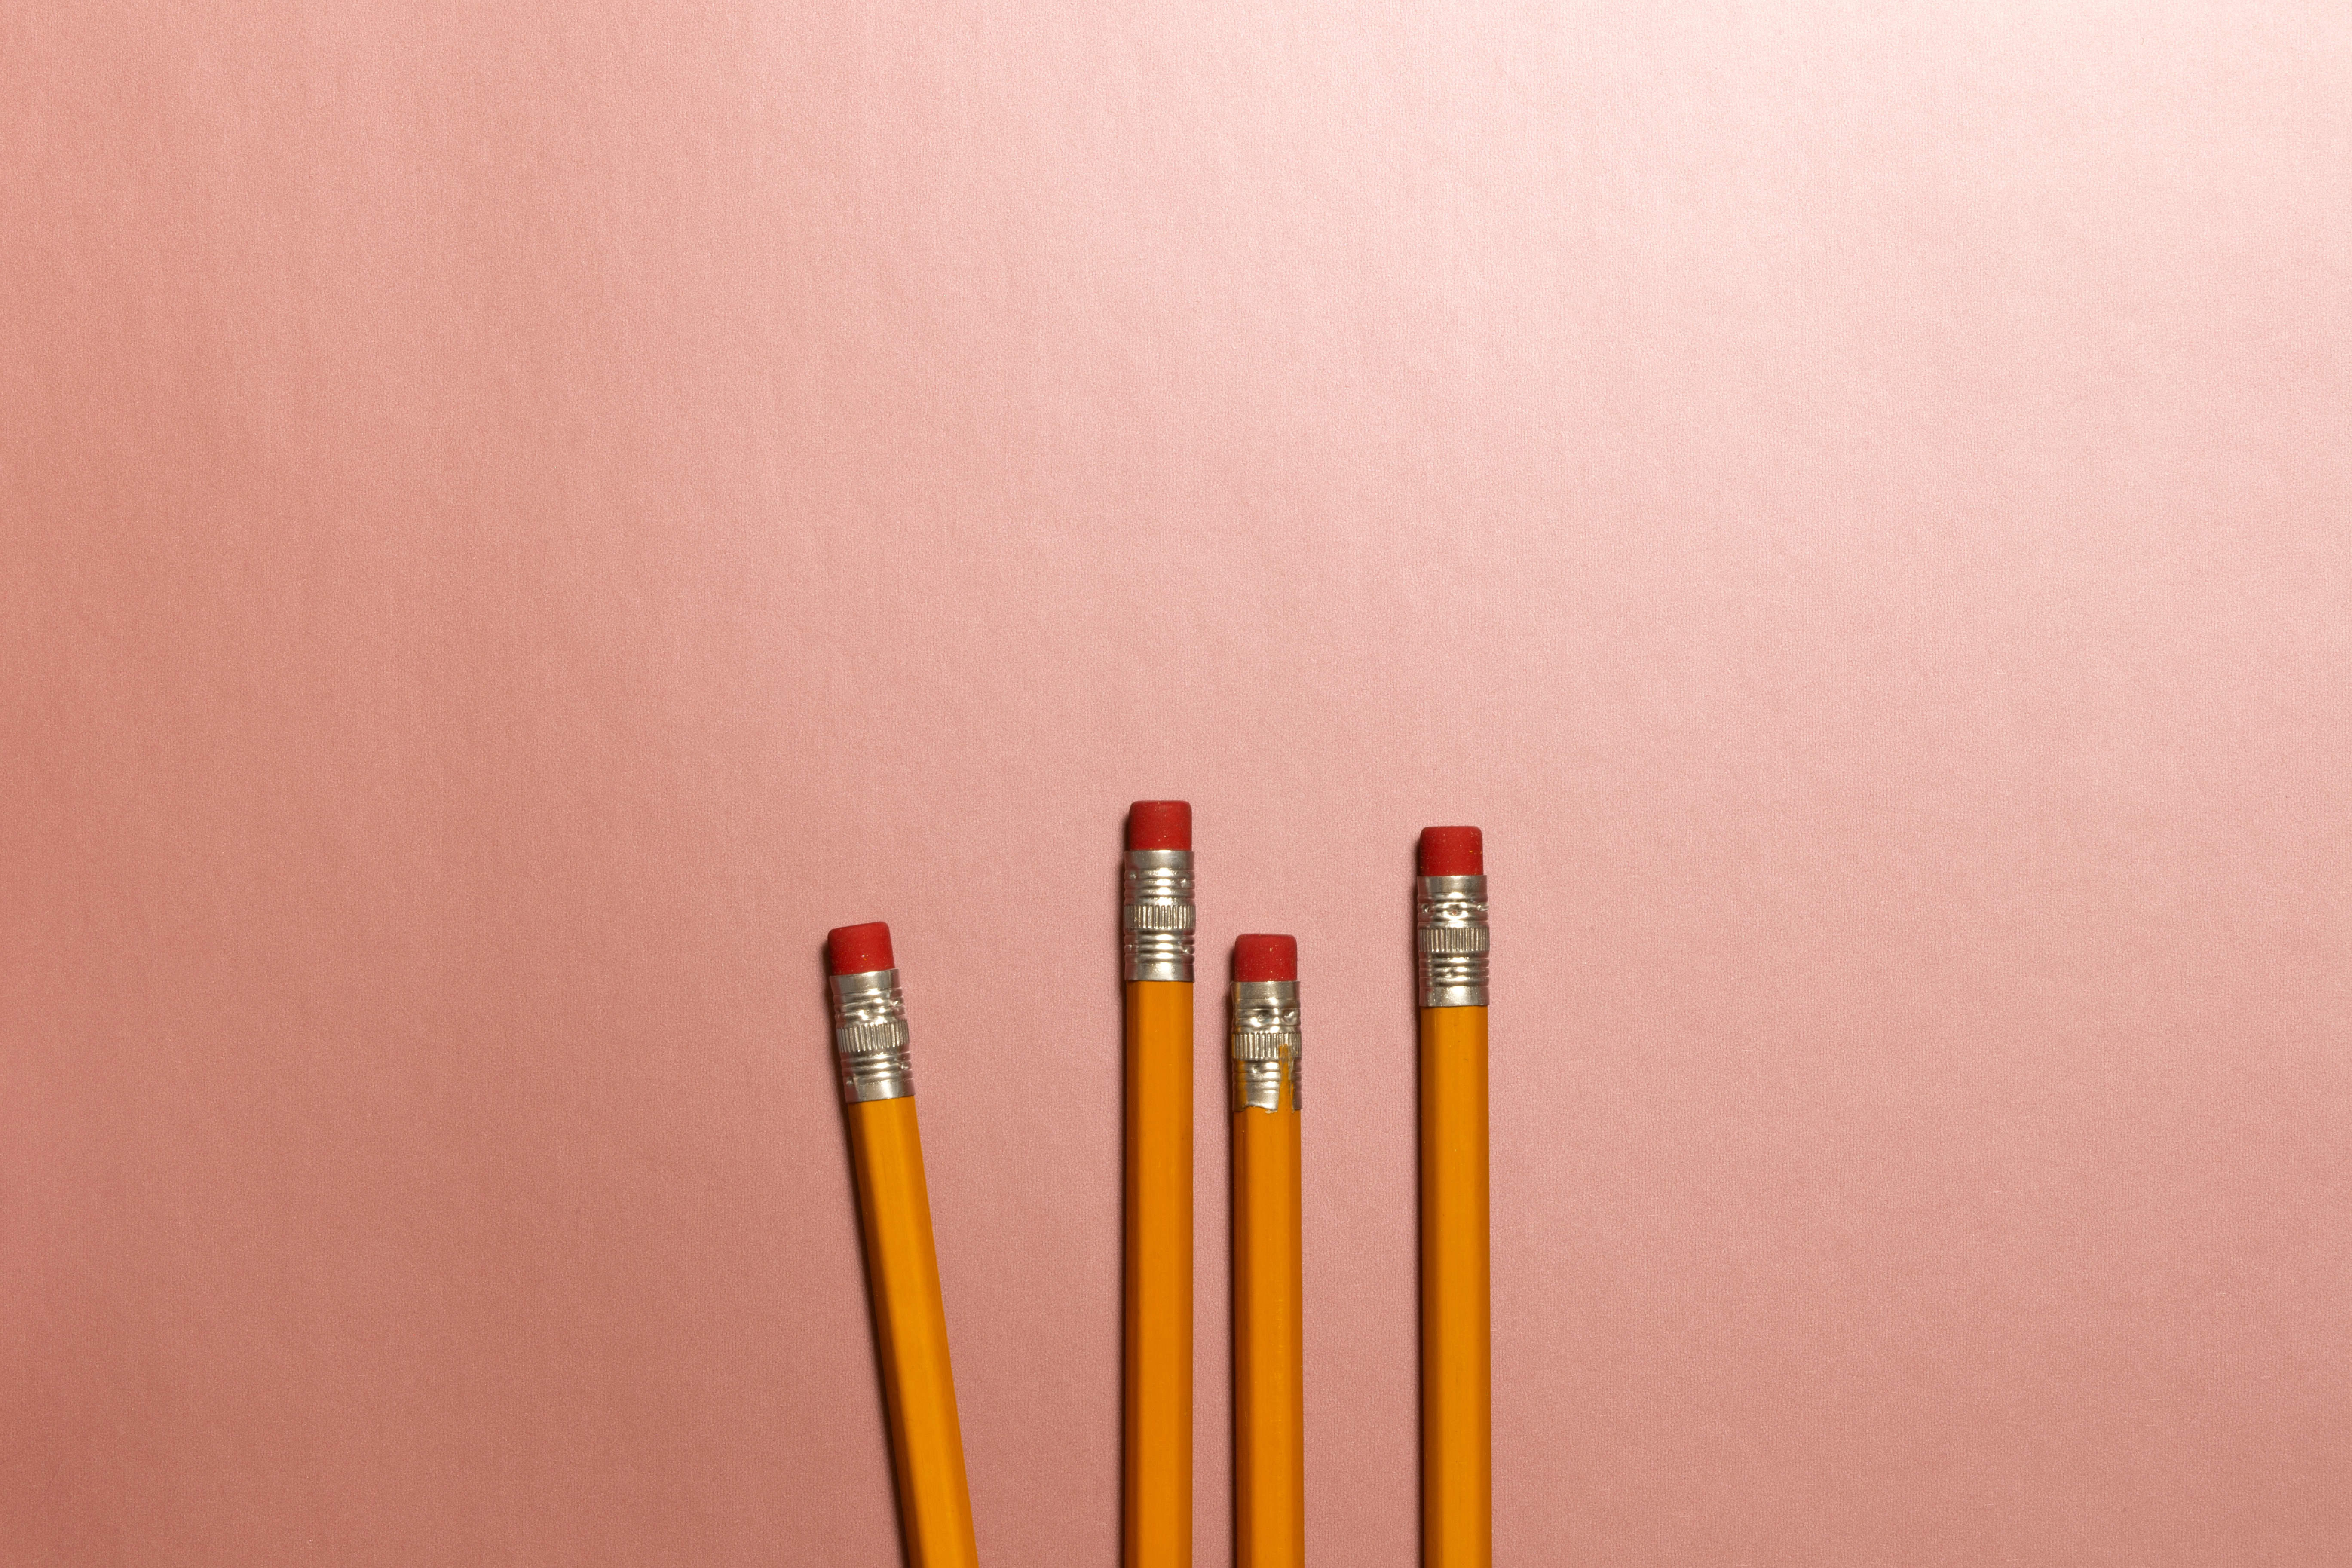
orange, pencil, macro photography